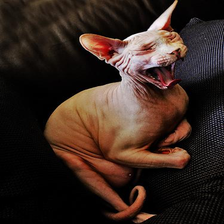
Species: cat
Breed: Sphynx